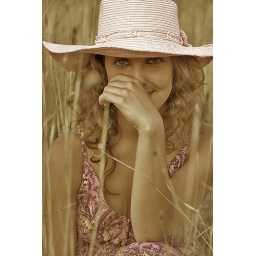
girl in field II